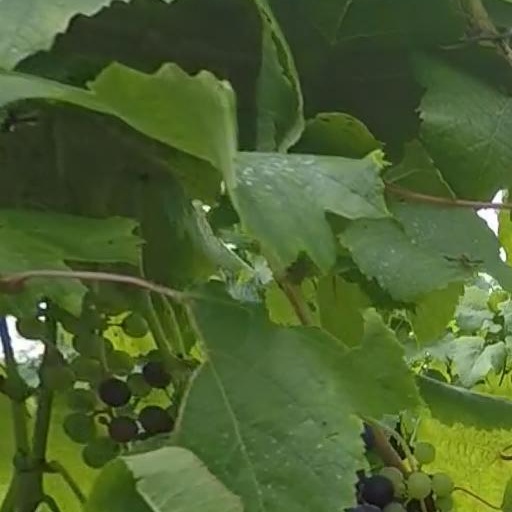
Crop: grape